District Bank

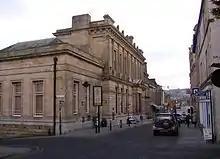
The Lancaster branch on Church Street, built 1870, now NatWest

Growth continued apace after World War I and by 1924 another 130 branches had been opened. That year also marked the shortening of the name to the District Bank, by which it had been popularly known for some time. A further major expansion came in 1935 with the acquisition of the County Bank. The Manchester and County Bank commenced business in 1862 and three branches were opened shortly after. In 1866 the bank acquired the Saddleworth Banking Company and in 1871 the Bank of Stockport. By the time of its acquisition by the District, Manchester and County had 190 branches and sub-branches. Following the amalgamation, District was admitted to the London Bankers' Clearing House.